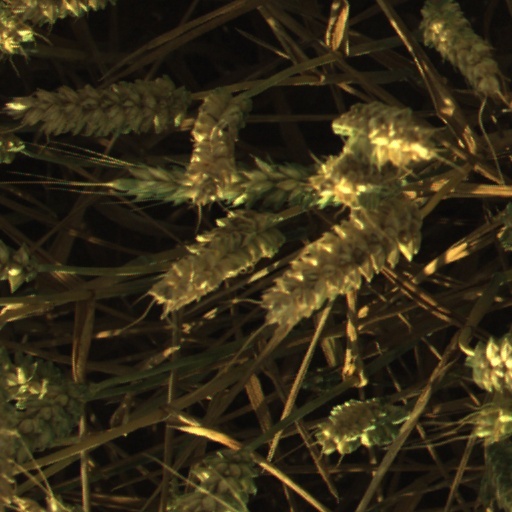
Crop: wheat